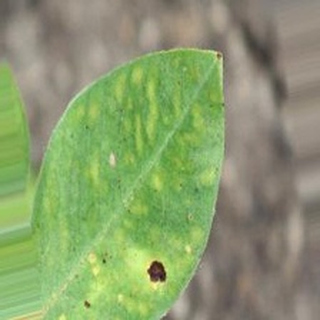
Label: groundnut_late_leaf_spot